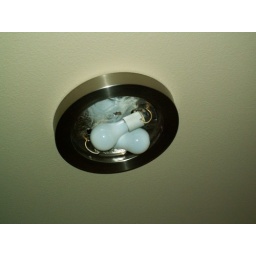
The light fixture after the glass covering fell off of it, in the computer nook.